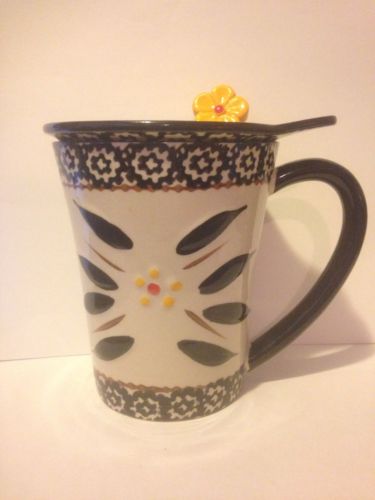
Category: mug